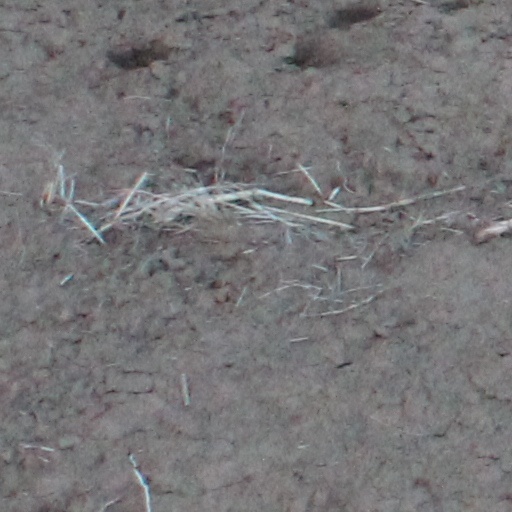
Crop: wheat